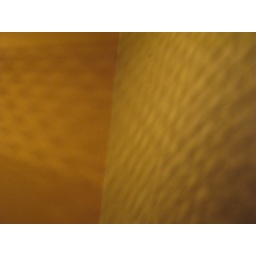
I love the way the lamp casts shadows on the wall in the living room when the main light is low...